2020 College Football Playoff National Championship

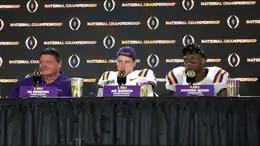
Orgeron along with Offensive MVP Joe Burrow and Defensive MVP Patrick Queen at the post-game presser.

LSU came out firing in the fourth quarter; they scored for just the second time this half on a Joe Burrow pass to Terrace Marshall Jr., his first receiving touchdown of the contest. For the fourth drive in a row, Clemson punted; the ball was downed at the LSU 10. After taking 5:24 off the clock, LSU punted the ball back, and Clemson took over with just under five minutes left, on their own 15. However, three plays later, Trevor Lawrence fumbled at the end of his rush; it was recovered by LSU's Derek Stingley Jr. with 3:53 to go. LSU was able to run the remaining time off the clock and finish the season as undefeated national champions, becoming the second 15–0 team in the modern era.